Britannia Points Halt railway station

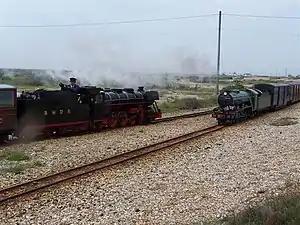
Two trains pass at Britannia points

Britannia Points Halt railway station was a short-lived conditional stop on the Romney, Hythe and Dymchurch Railway in Kent, England, for about two years from the start of 1929 to approximately 1930.